Sandomierz Cathedral

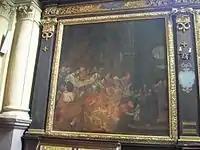
Blood libel painting

This cathedral contains a series of paintings built into the church's wooden panelling depicting the "Martyrologium Romanum". The third painting shows the scene of a supposed blood libel which is claimed "...depicts ritual murders committed in Sandomierz by Tatarians on Christian children". The inscription next to the painting reads "filius apothecarii ab infidelibus judeis sandomiriensibus occisus" (English: "son of an apothecary, killed by infidel Sandomierz Jews").